Terapon jarbua

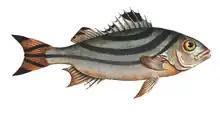

"Terapon jarbua" has a wide Indo-Pacific distribution which extends from the Red Sea and the coasts of eastern Africa as far south as South Africa through the Indian Ocean, including the Persian Gulf and into the Pacific Ocean as far east as Samoa, its range extends northwards to Japan and south to the Arafura Sea and Lord Howe Island. A single specimen was reported in 2010 from the eastern Mediterranean Sea, a likely entry from the Suez Canal.